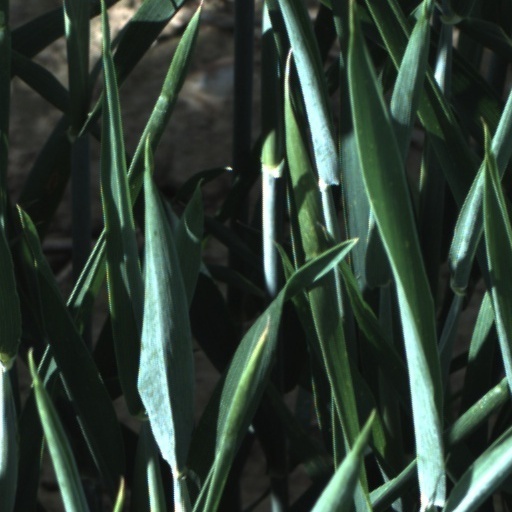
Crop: wheat